List of UK Rock & Metal Singles Chart number ones of 2010

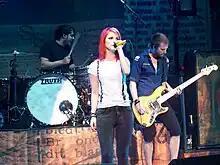
"The Only Exception" by Paramore was number one on the chart for six consecutive weeks in 2010.

The UK Rock & Metal Singles Chart is a record chart which ranks the best-selling rock and heavy metal songs in the United Kingdom. Compiled and published by the Official Charts Company, the data is based on each track's weekly physical sales, digital downloads and streams. In 2010, there were 17 singles that topped the 52 published charts. The first number-one single of the year was "Killing in the Name" by American rap metal band Rage Against the Machine, which topped the chart during the final week of 2009 and remained at number one for the first two weeks of 2010. The final number-one of the year was "Ace of Spades" by Motörhead.